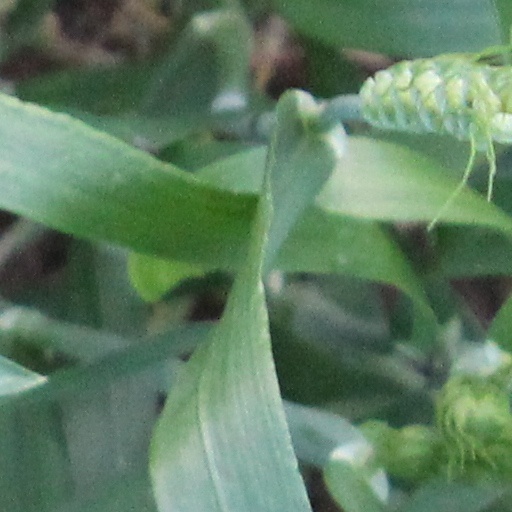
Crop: wheat